Describe the emotion expressed in this image:  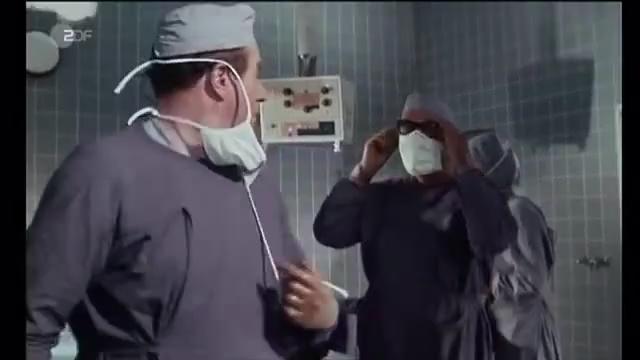
This person displays Suffering, valence and arousal with low intensity.